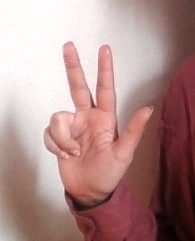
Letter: al